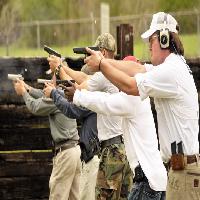
Weather: cloudy or overcast